South Ossetia

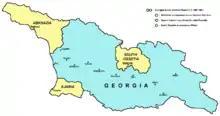
Map of the Georgian Soviet Socialist Republic in 1957–1991

The Soviet Georgian government, established after the Red Army invasion of Georgia in 1921, created an autonomous administrative unit for Transcaucasian Ossetians in April 1922 under pressure from Kavbiuro (the Caucasian Bureau of the Central Committee of the Communist Party of the Soviet Union), called the South Ossetian Autonomous Oblast (AO). Some believe that the Bolsheviks granted this autonomy to the Ossetians in exchange for their (Bolshevik) loyalty in fighting the Democratic Republic of Georgia and favouring local separatists, since this area had never been a separate entity prior to the Russian invasion. The drawing of administrative boundaries of the South Ossetian AO was quite a complicated process. Many Georgian villages were included within the South Ossetian AO despite numerous protests by the Georgian population. While the city of Tskhinvali did not have a majority Ossetian population, it was made the capital of the South Ossetian AO. In addition to parts of Gori uezd and Dusheti uezd of Tiflis Governorate, parts of Racha uezd of Kutaisi Governorate (western Georgia) were also included within the South Ossetian AO. All these territories historically had been indigenous Georgian lands.